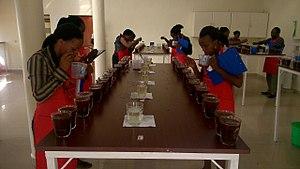
Le génocide de 1994 détruisit les bases, déjà fragiles, de l'économie rwandaise, appauvrit la population, en particulier les femmes, et éroda la confiance des investisseurs étrangers, privés comme publics. Toutefois, le pays a consenti d'importants efforts de stabilisation et de réhabilitation de son économie.